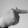
ASL letter: T